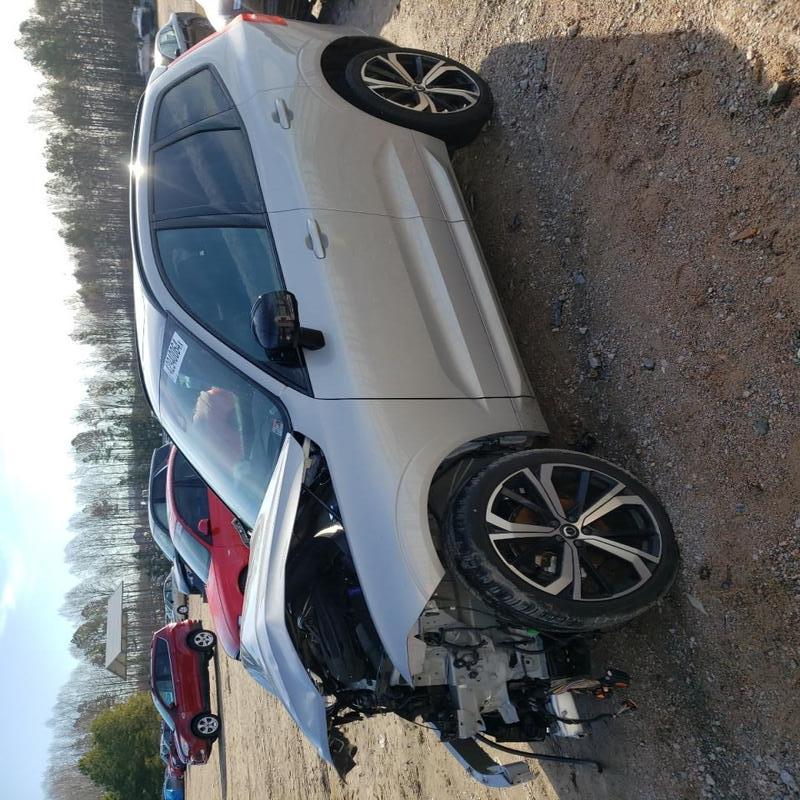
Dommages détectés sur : pare-choc avant, capot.
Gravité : majeur